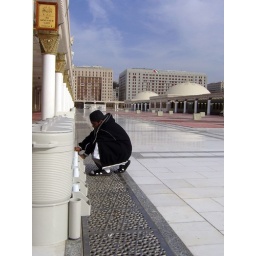
Zam Zam water station on the roof of the Prophets Mosque in Medina.